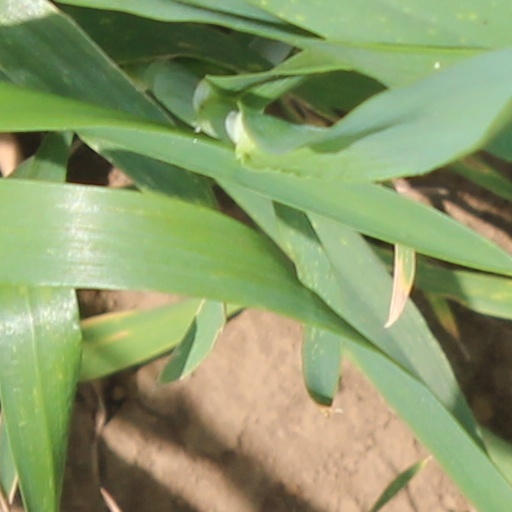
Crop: wheat